Charles Edward Pollock

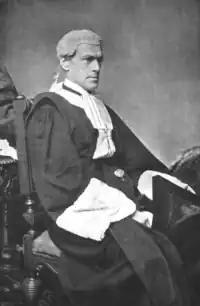
Baron Pollock

Sir Charles Edward Pollock (31 October 1823 – 21 November 1897) was an English judge, one of the last Barons of the Court of the Exchequer and serjeants-at-law.